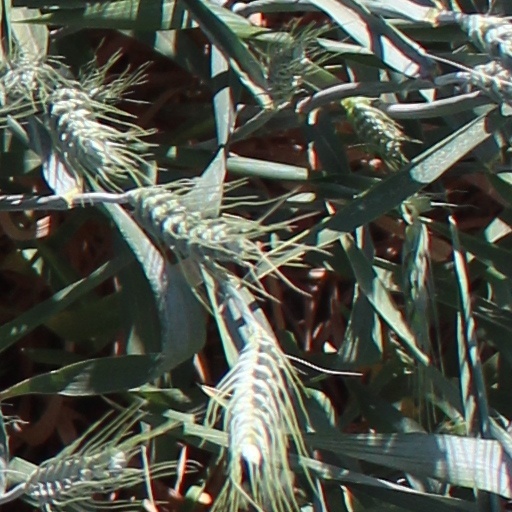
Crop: wheat